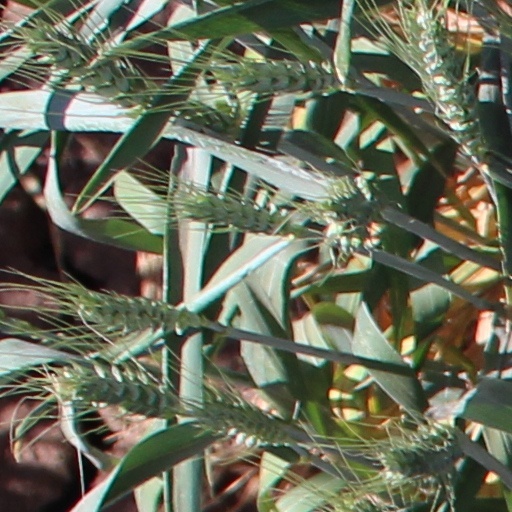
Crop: wheat